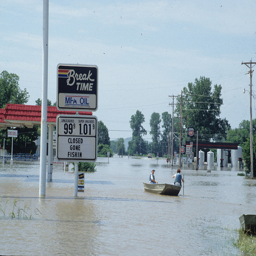
During a flood, some people take heir boat out to get around
People are using a boat to travel through a flooded town.
A flooded area by a gas station where two people riding a boat.
A flooded area with a couple of people riding a boat.
Two people floating in a boat on a flooded street.